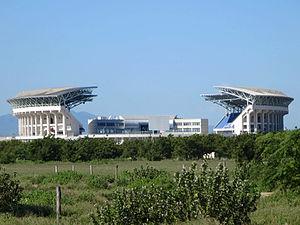
Le stade National de Ombaka est un stade omnisports situé dans le Bairro de Nossa Senhora da Graça à Benguela, Angola.